Muscular liberalism

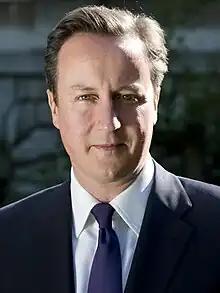
Former Prime Minister of the United Kingdom David Cameron

Muscular liberalism is a form of liberalism advocated by former British Prime Minister David Cameron that describes his policy towards state multiculturalism.